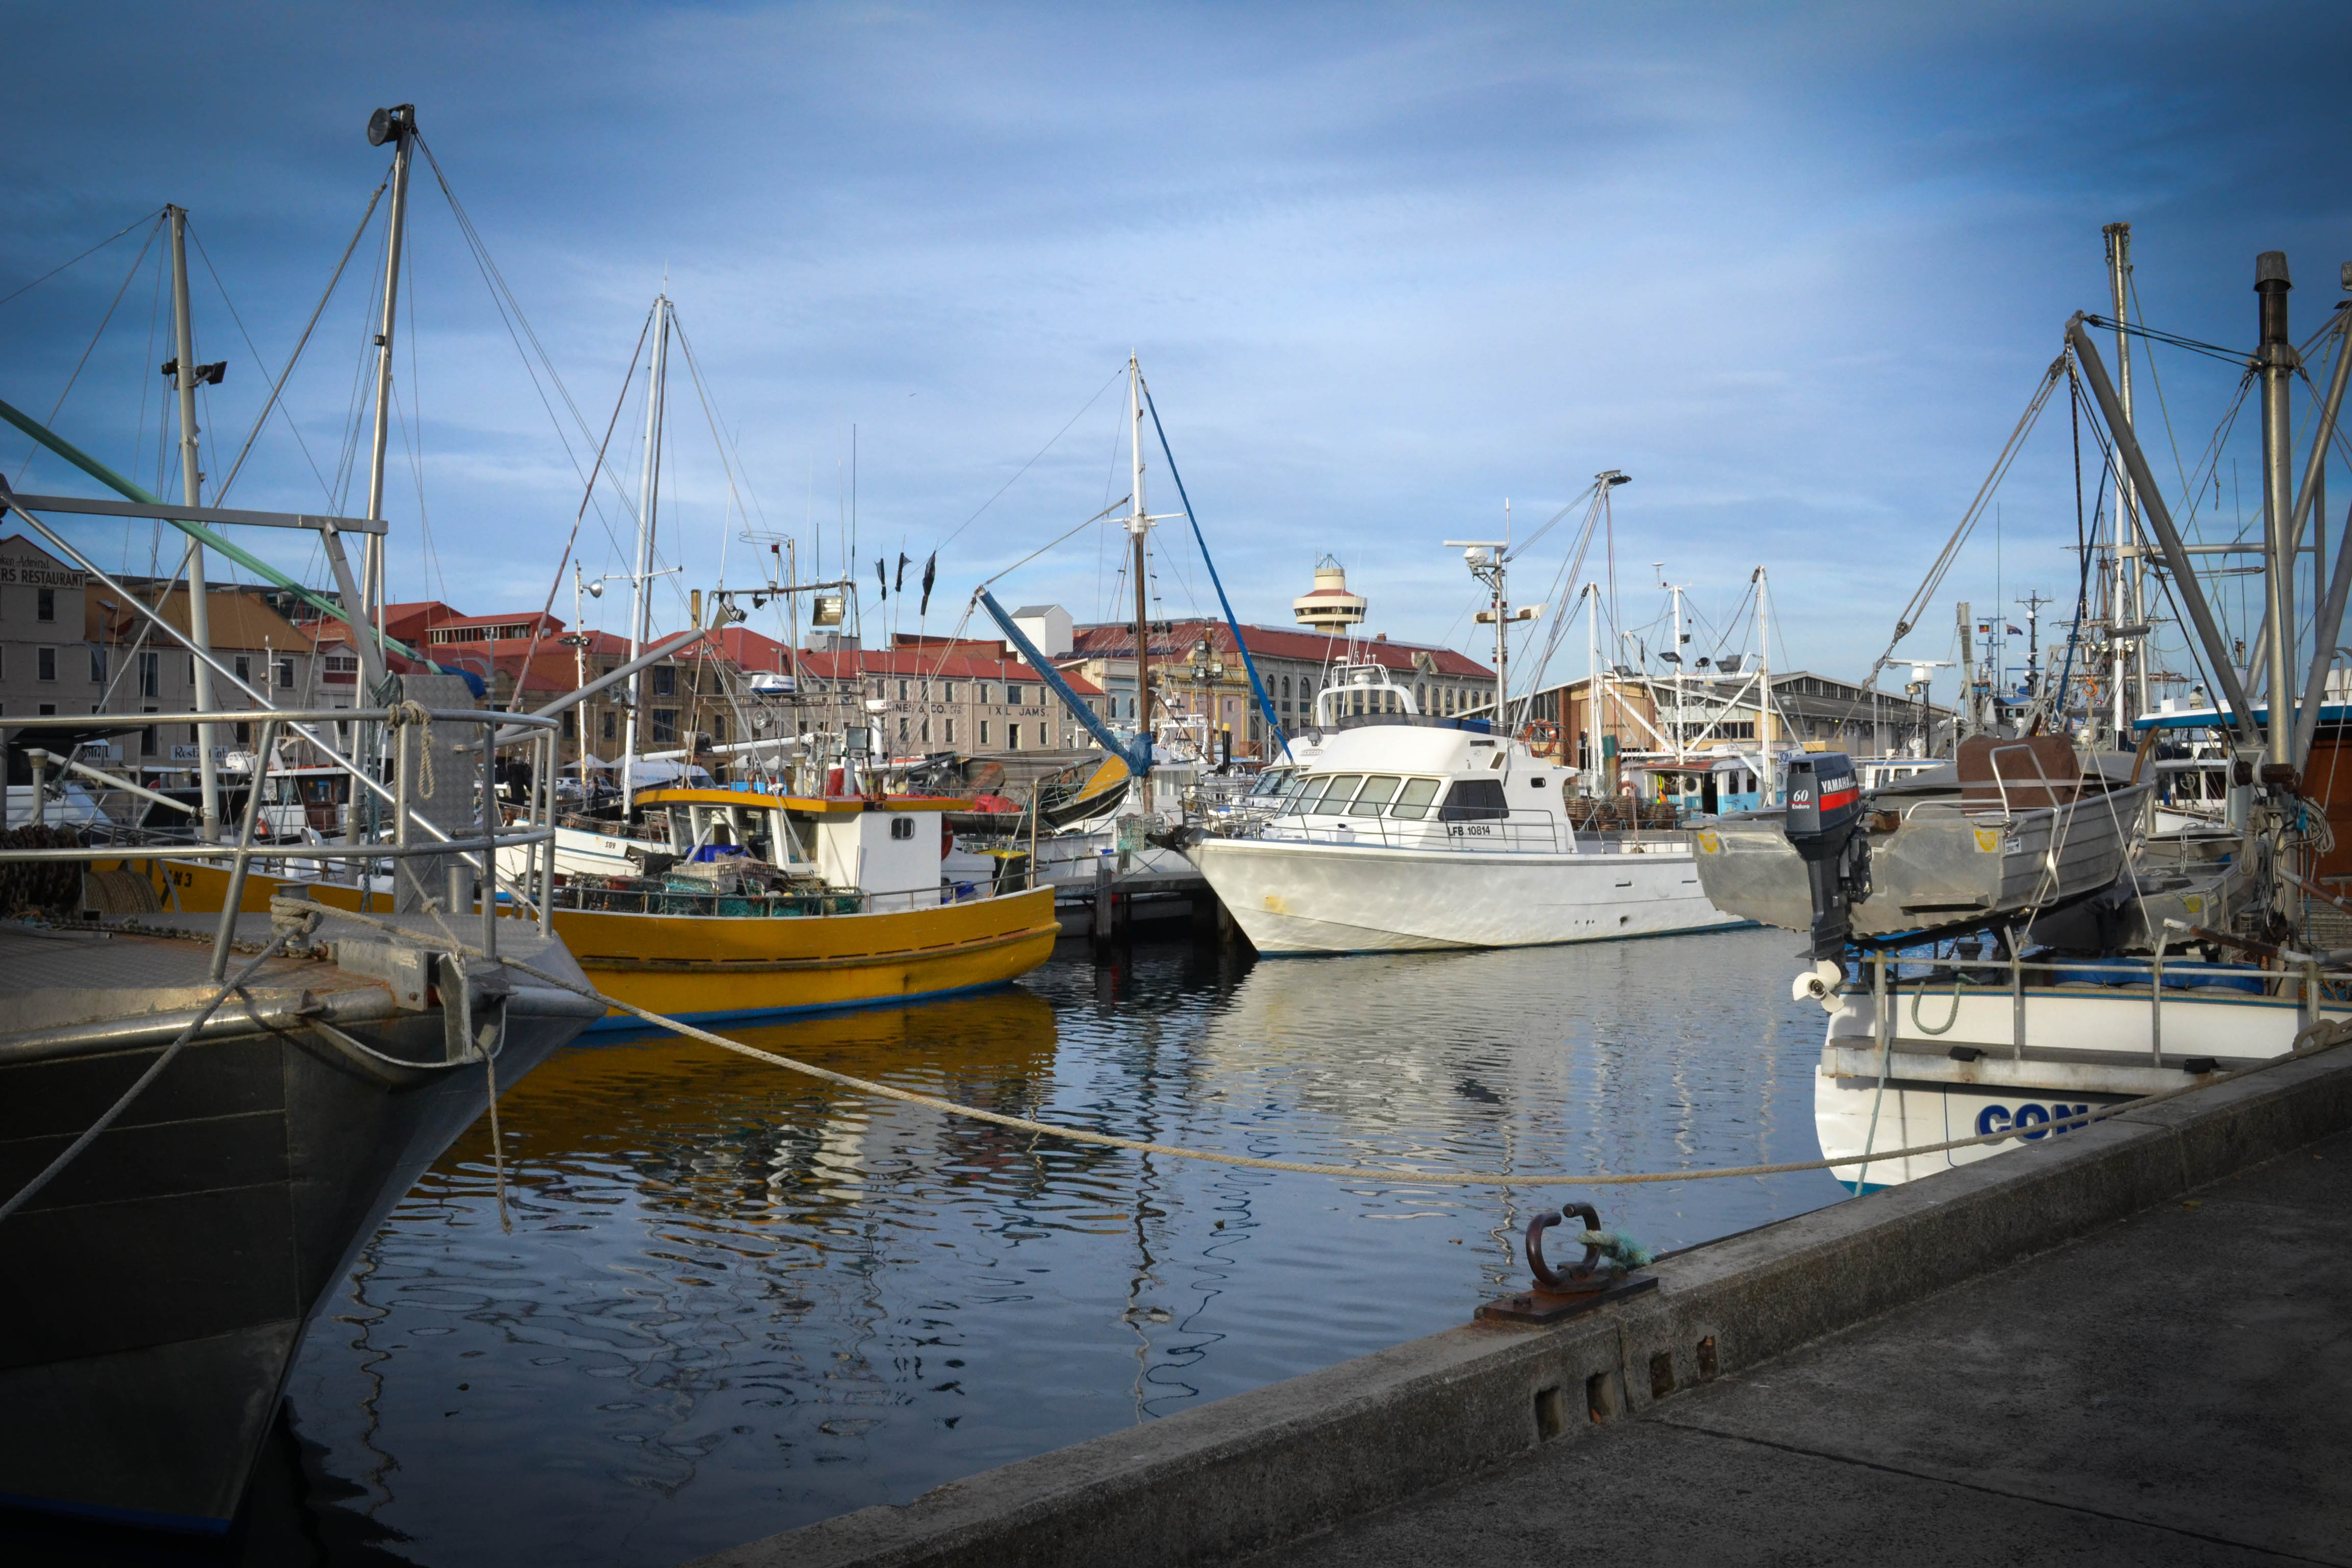
sea, coast, water, dock, boat, vehicle, mast, harbor, marina, port, waterway, mix, watercraft, fishing vessel